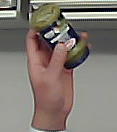
Product: barilla_pesto